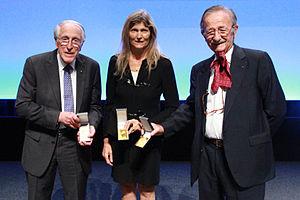
Claude-Henri Chouard (à droite), Graeme Clark (à gauche) et Ingeborg Hochmair à Toulouse le 18 juin 2015
Claude-Henri Chouard, né le 3 juillet 1931 à Paris, est un médecin français et chirurgien spécialisé en oto-rhino-laryngologie. Il est membre titulaire de l'Académie nationale de médecine depuis 1999 et du Collegium International d’O.R.L depuis 1982. Il a été Directeur du Laboratoire d’Audio-Phon-Prothèse de l’AP-HP et Directeur du Laboratoire de Recherche d'Oto-rhino-laryngologie du Centre Hospitalier Universitaire de Paris-Saint-Antoine de 1967 à 2001 ; simultanément, il a été Chef du service O.R.L. du même établissement de 1978 à 1998.
Graeme Clark est un chirurgien en oto-rhino-laryngologie australien exerçant à Melbourne et fondateur de la société Cochlear Limited. Il est reconnu dans le milieu médical pour avoir inventé pour la première fois l'implant cochléaire multicanal permettant une réhabilitation auditive à des personnes atteintes de surdité sévère à profonde et dont le modèle s'exporte partout à travers le monde.